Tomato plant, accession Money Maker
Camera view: vertical (180 deg); turntable rotation: 90 degrees
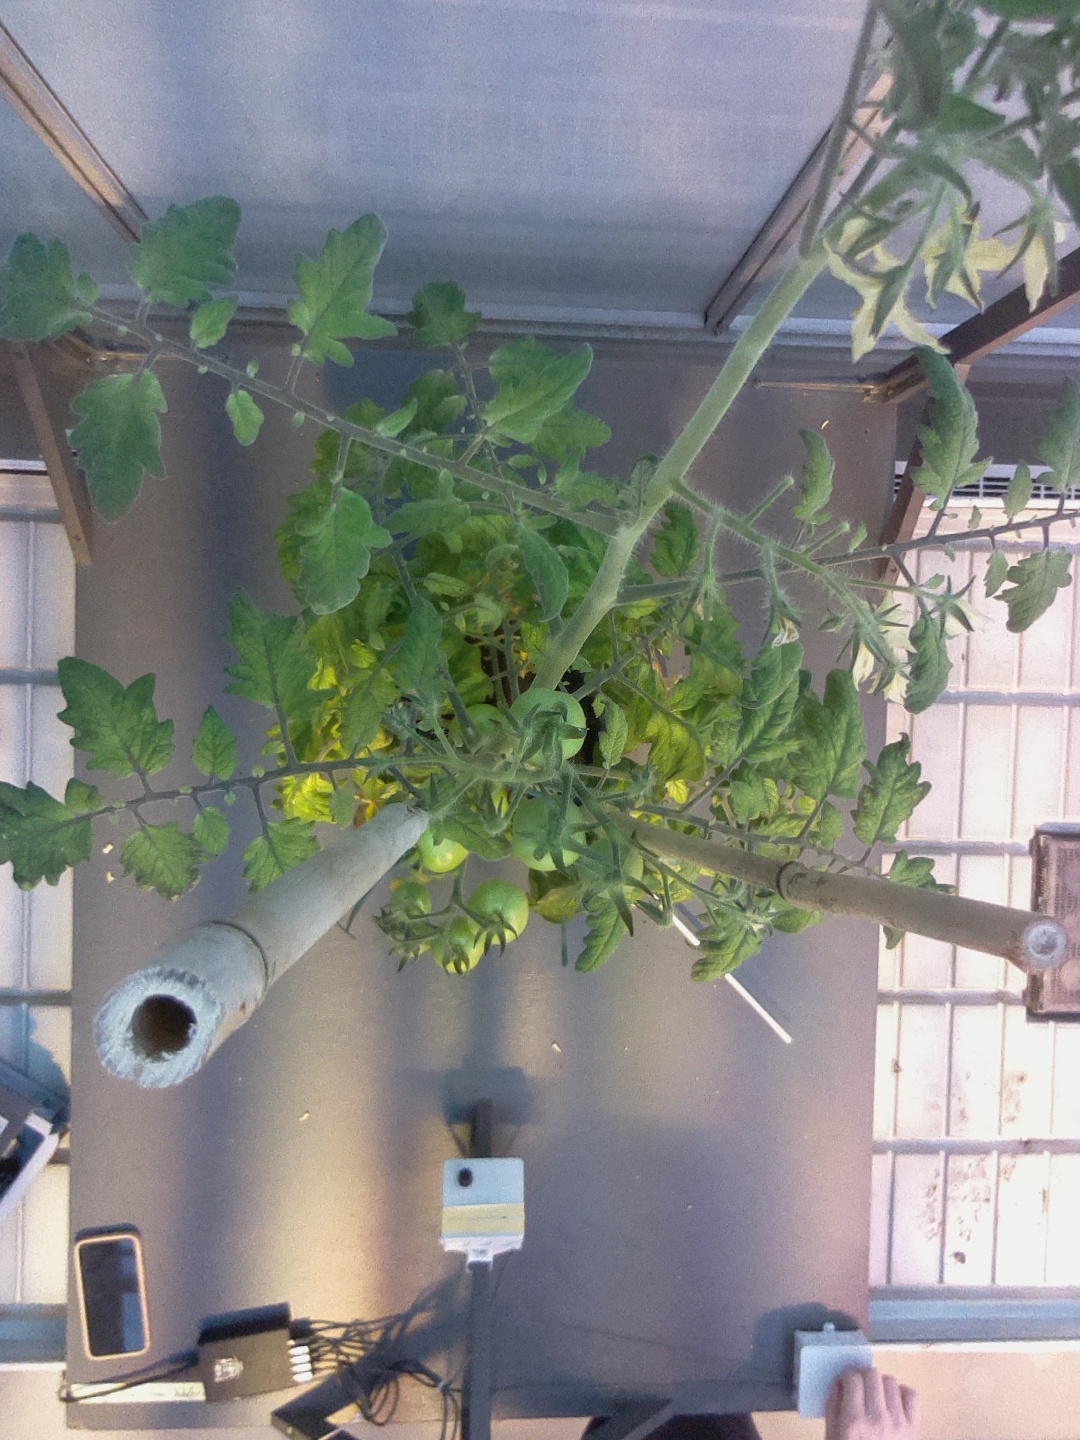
BBCH growth stage 75: 50%-60% of final fruit size